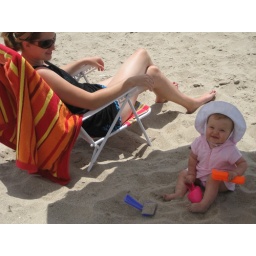
Evie loves playing in the sand. She'll even face plant in the sand and keep on playing without crying